M17 gas mask

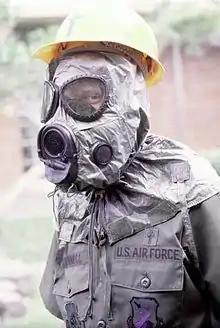
M-17 nuclear, biological and chemical warfare mask and hood

The M17 Protective Mask is a series of gas masks that were designed and produced in 1959 (as a replacement of the M-9 gas mask) to provide protection from all types of known chemical and biological agents present. The M-17 was issued to troops in the Vietnam War, and was standard issue for the U.S. Military until it was replaced by the M40 Field Protective Mask for the U.S. Army and USMC in the mid 1990s while the U.S. Air Force and U.S. Navy replaced it for the MCU-2/P Gas Mask in the mid-1980s.